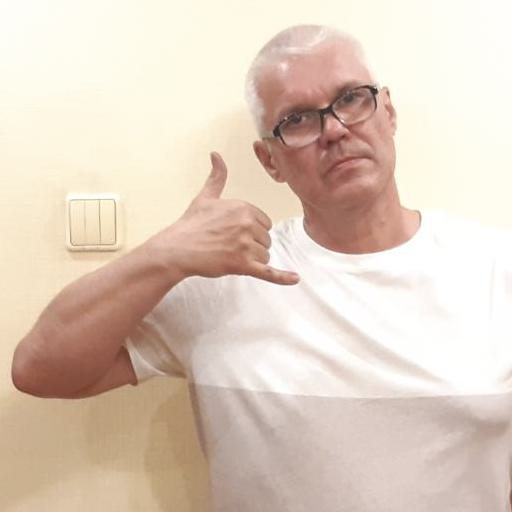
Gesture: call